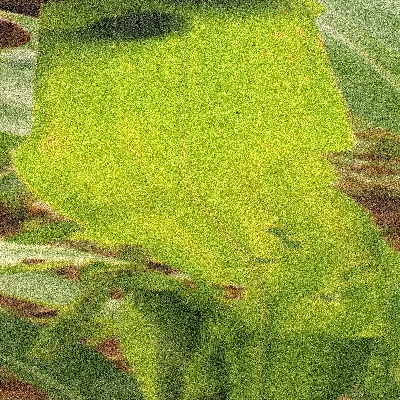
Label: Corn_(Maize)___Leaf_Spot